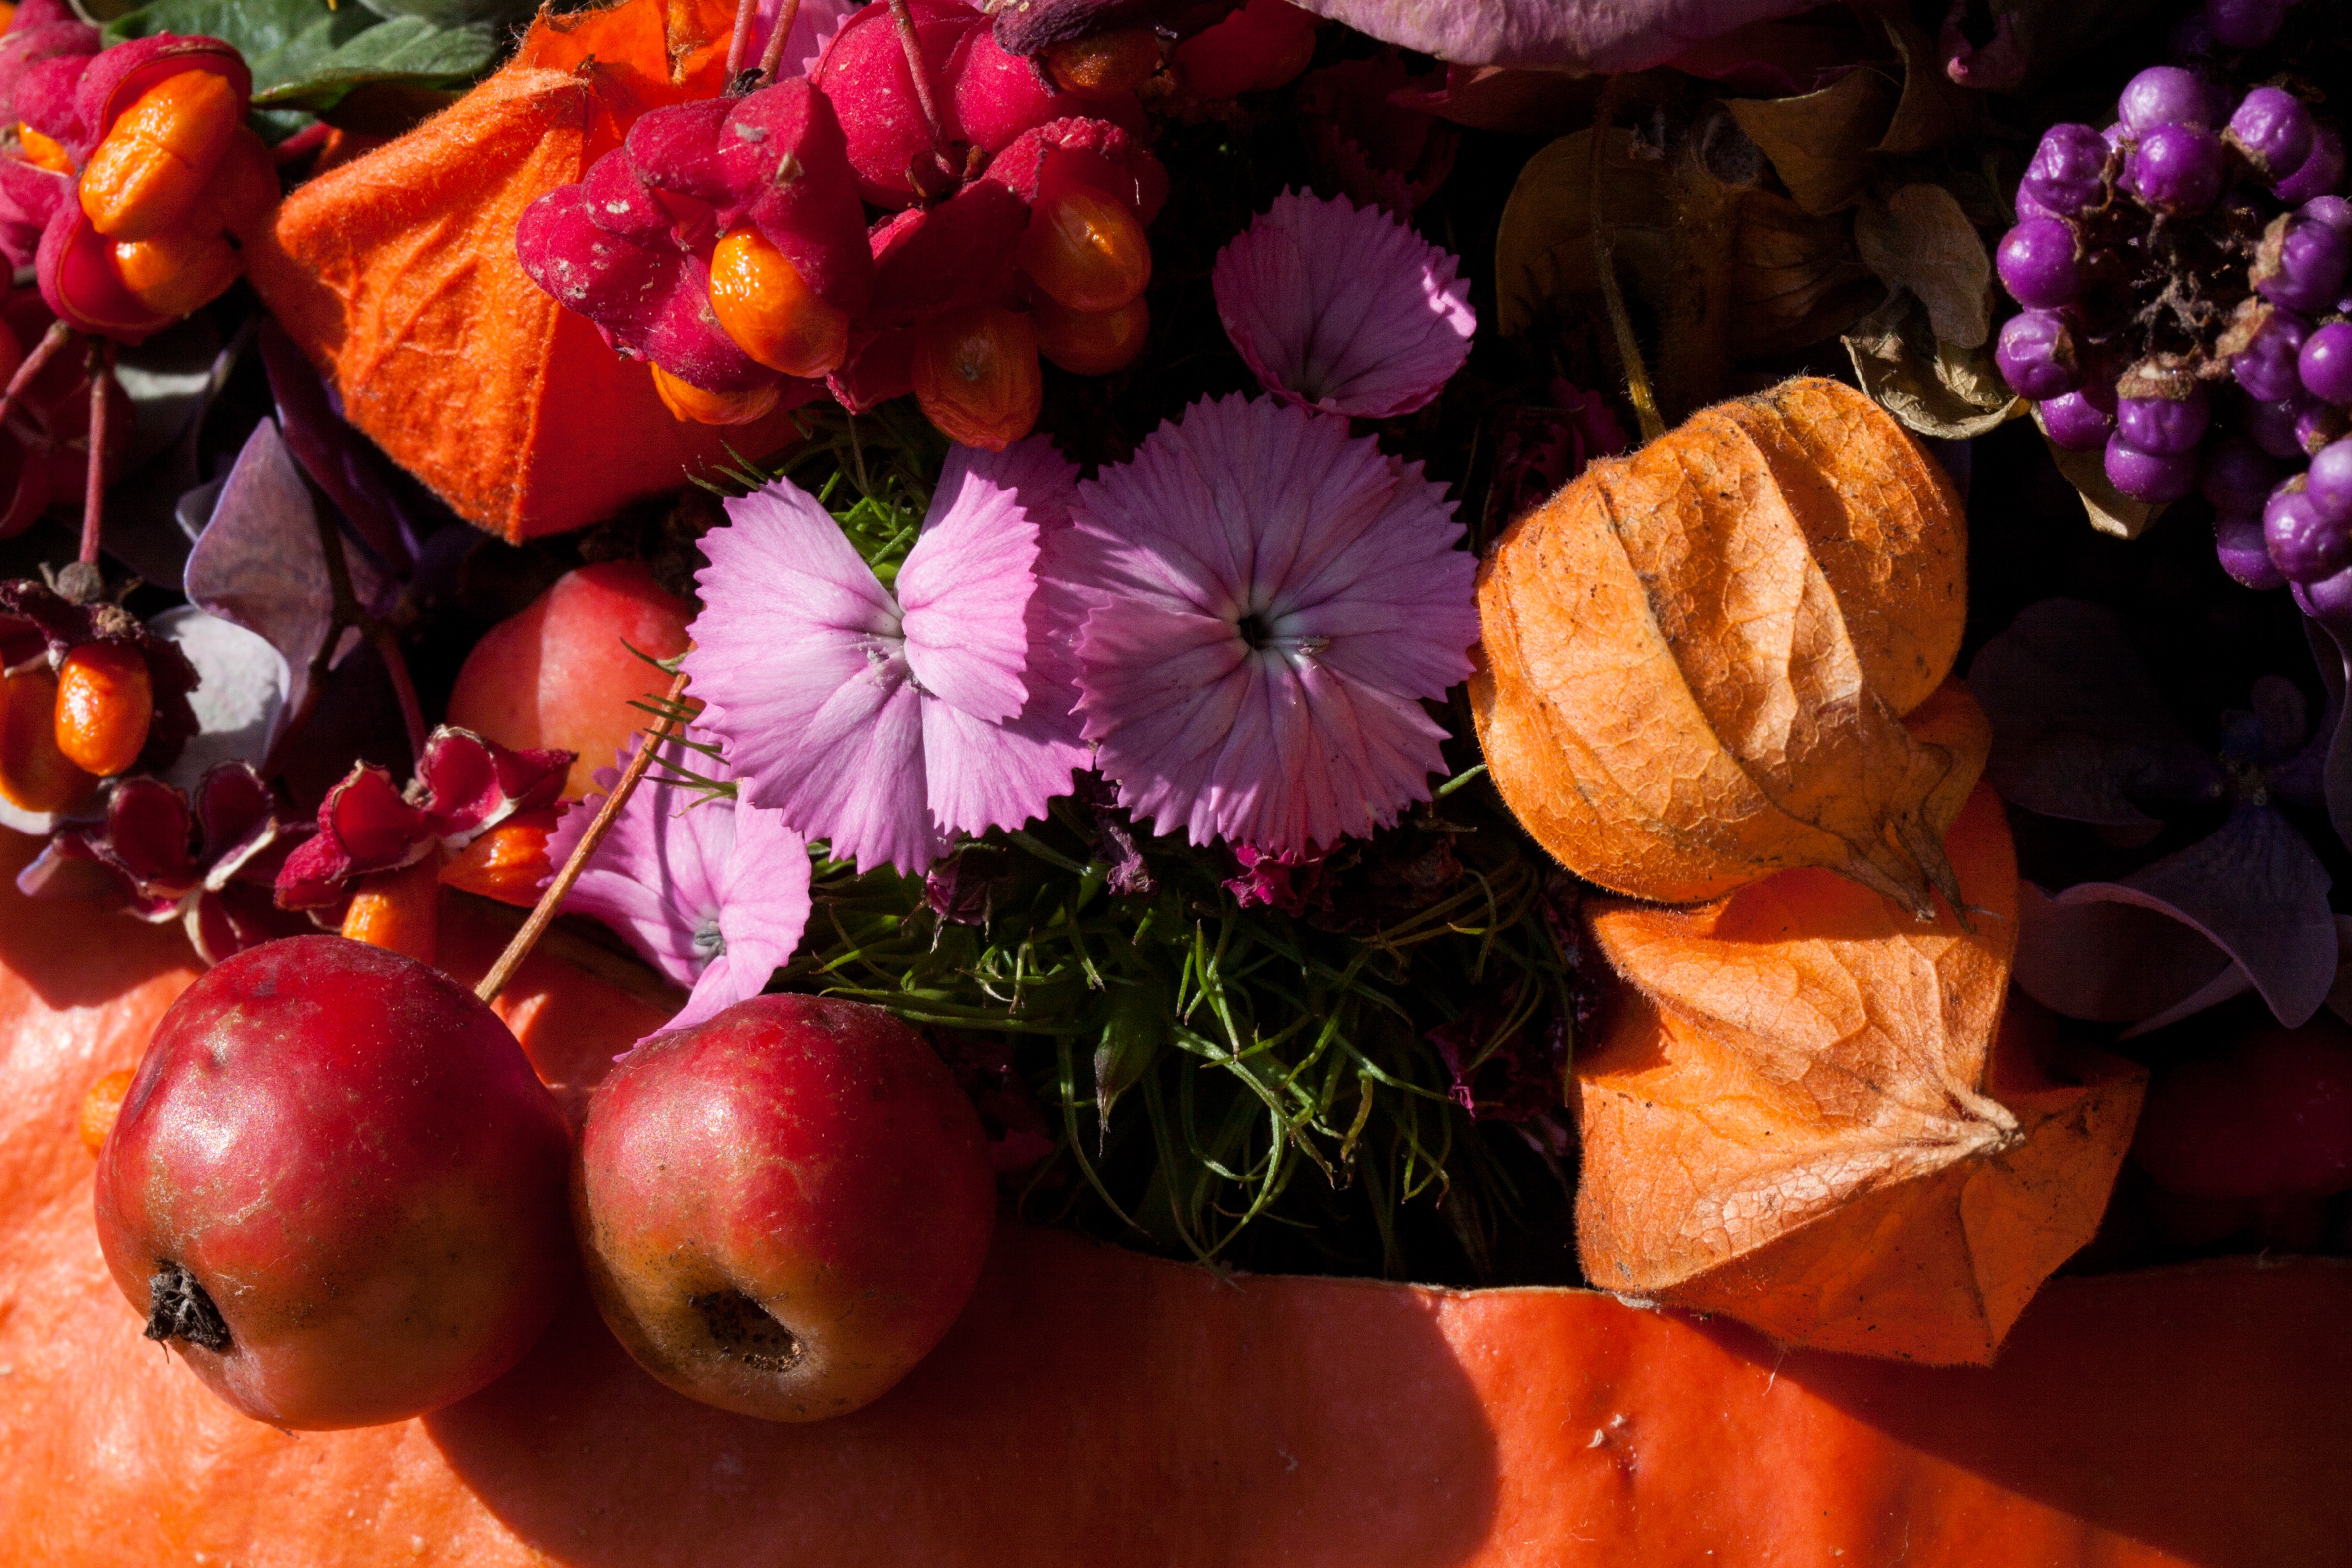
nature, plant, fruit, leaf, flower, purple, petal, bouquet, orange, food, red, produce, color, autumn, pumpkin, colorful, pink, flora, still life, season, painting, flowers, christmas decoration, floristry, lampionblume, autumn flowers, flowering plant, zieraepfel, pink purple, floral design, land plant, flower arranging, fittonia albivenis franchetii